The Golden Horde (band)

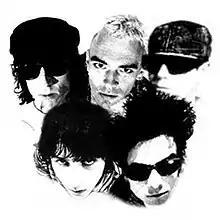
The Golden Horde (clockwise from top L): Simon Carmody, Des O'Byrne, Peter O'Kennedy, John Connor & Sam Steiger.

From April–May 1990, Johnny Thunders, during an acoustic tour of Britain and Ireland, joined up with John Connor, Sam Steiger & Peter O'Kennedy of The Golden Horde for electric performances. Johnny had befriended and performed with the Horde previously, beginning in 1984 at the TV Club, Dublin and Belfast and both acts were concurrently on tour (of the UK & Ireland) at that time. On 8 May 1990 recording sessions in London for a joint EP-single cover version with The Golden Horde of "Sugar, Sugar" by The Archies, and original material, had to be canceled when Johnny experienced "health problems" following his performances in Wakefield, UK while on tour.